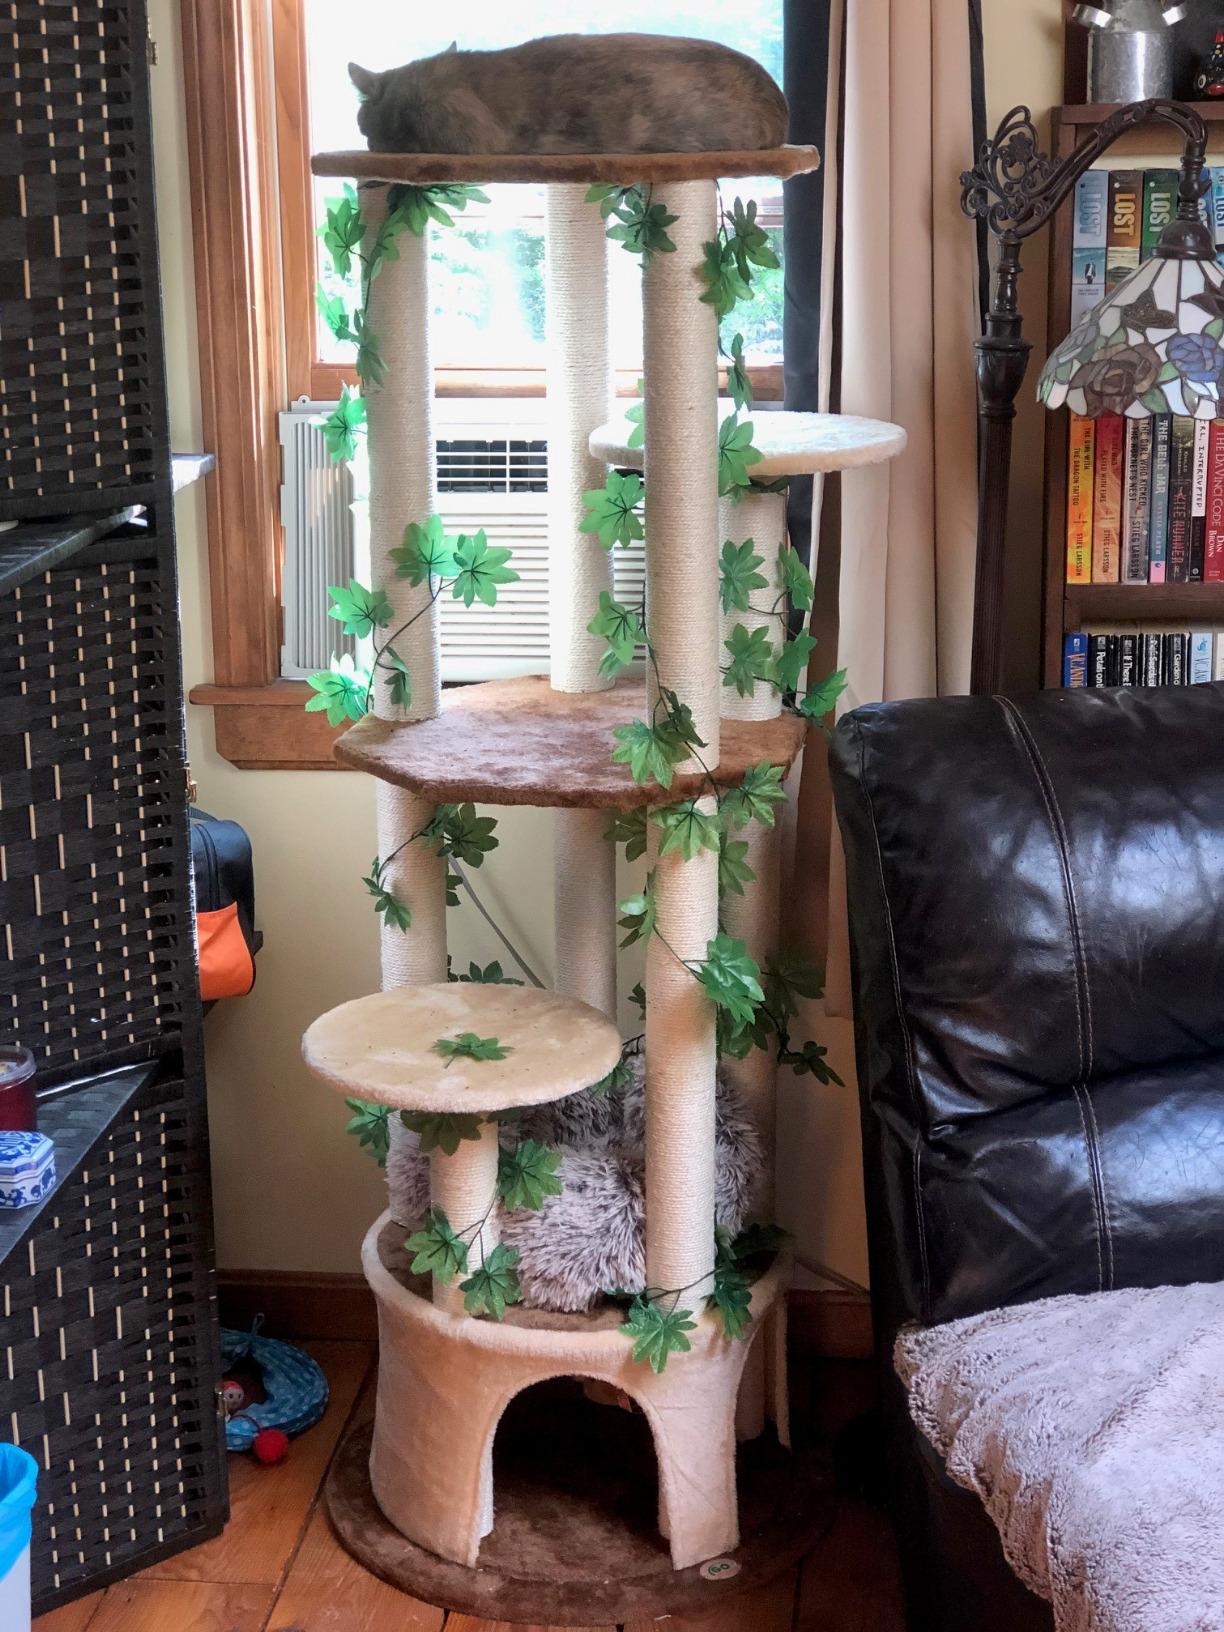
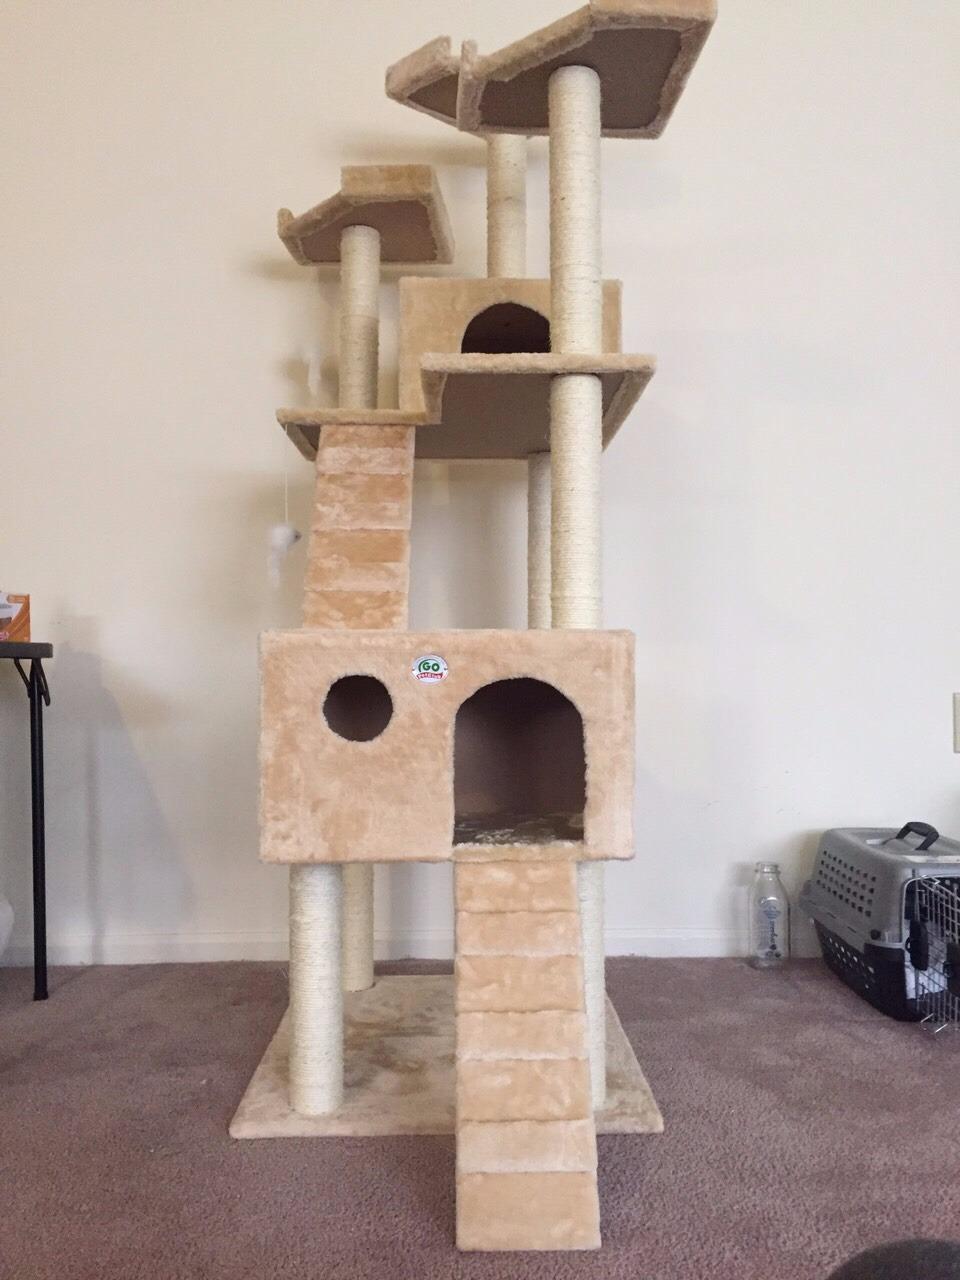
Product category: items_cat tree
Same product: no